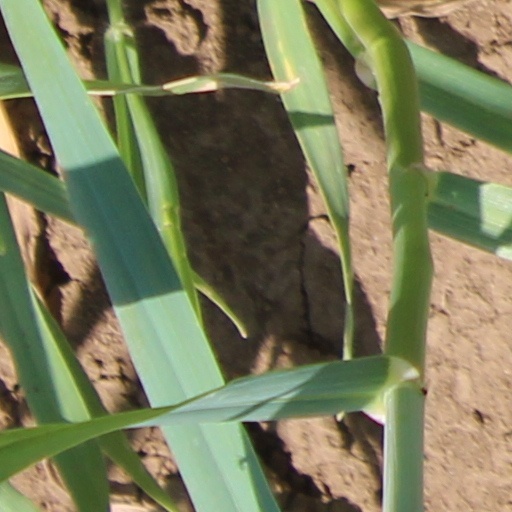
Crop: wheat